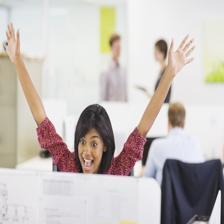
Image emotion (VAD): valence: 1.0, arousal: 0.4, dominance: 0.8
Candidate emotion words:
happy — valence: 1.0, arousal: 0.47, dominance: 0.544
fierce — valence: -0.438, arousal: 0.754, dominance: 0.518
bewildered — valence: -0.54, arousal: 0.26, dominance: -0.4
weary — valence: -0.612, arousal: -0.438, dominance: -0.596
Best matching emotion: happy